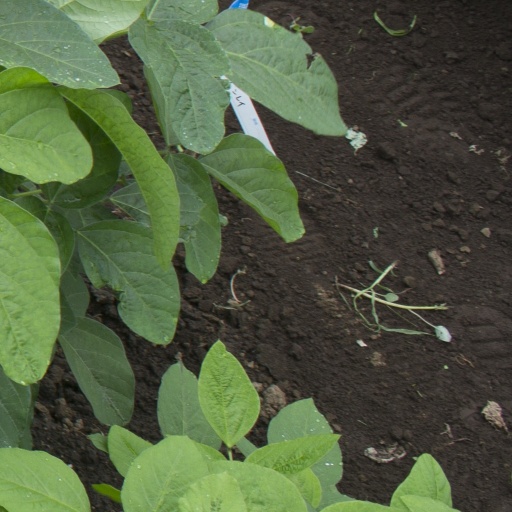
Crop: soybean